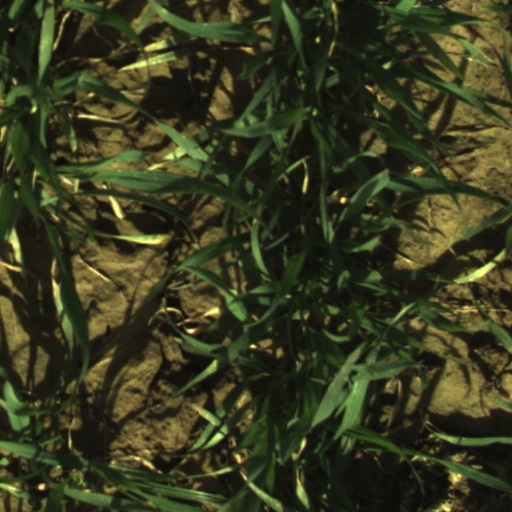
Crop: wheat